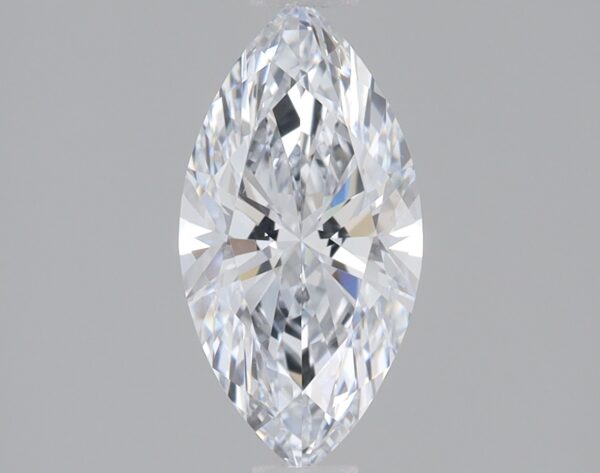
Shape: marquise
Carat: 0.79
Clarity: VS2
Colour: F
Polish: EX
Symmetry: EX
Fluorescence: NONE
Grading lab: IGI
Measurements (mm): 9.49 x 4.84 x 3.07